Jardin botanique de l'Arquebuse

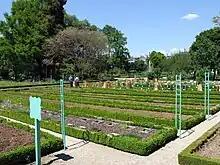
Jardin botanique de l'Arquebuse in Dijon

The Jardin botanique de l'Arquebuse (2 hectares) is a botanical garden and arboretum located at 1 Avenue Albert-Premier, Dijon, Côte-d'Or, Bourgogne, France. It is open daily without charge.